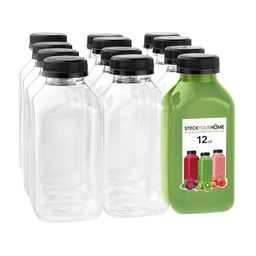
Label: bottles